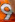
Number: 9